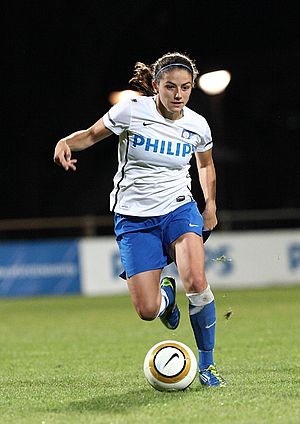
Daniëlle van de Donk
Spiller her for PSV/FC Eindhoven i 2012
Daniëlle van de Donk er en hollandsk fodboldspiller, der spiller som midtbanespiller for den engelske klub Arsenal Ladies og for Hollands landshold.